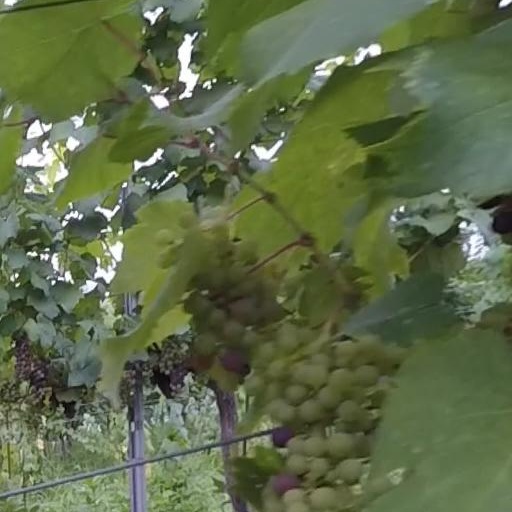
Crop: grape